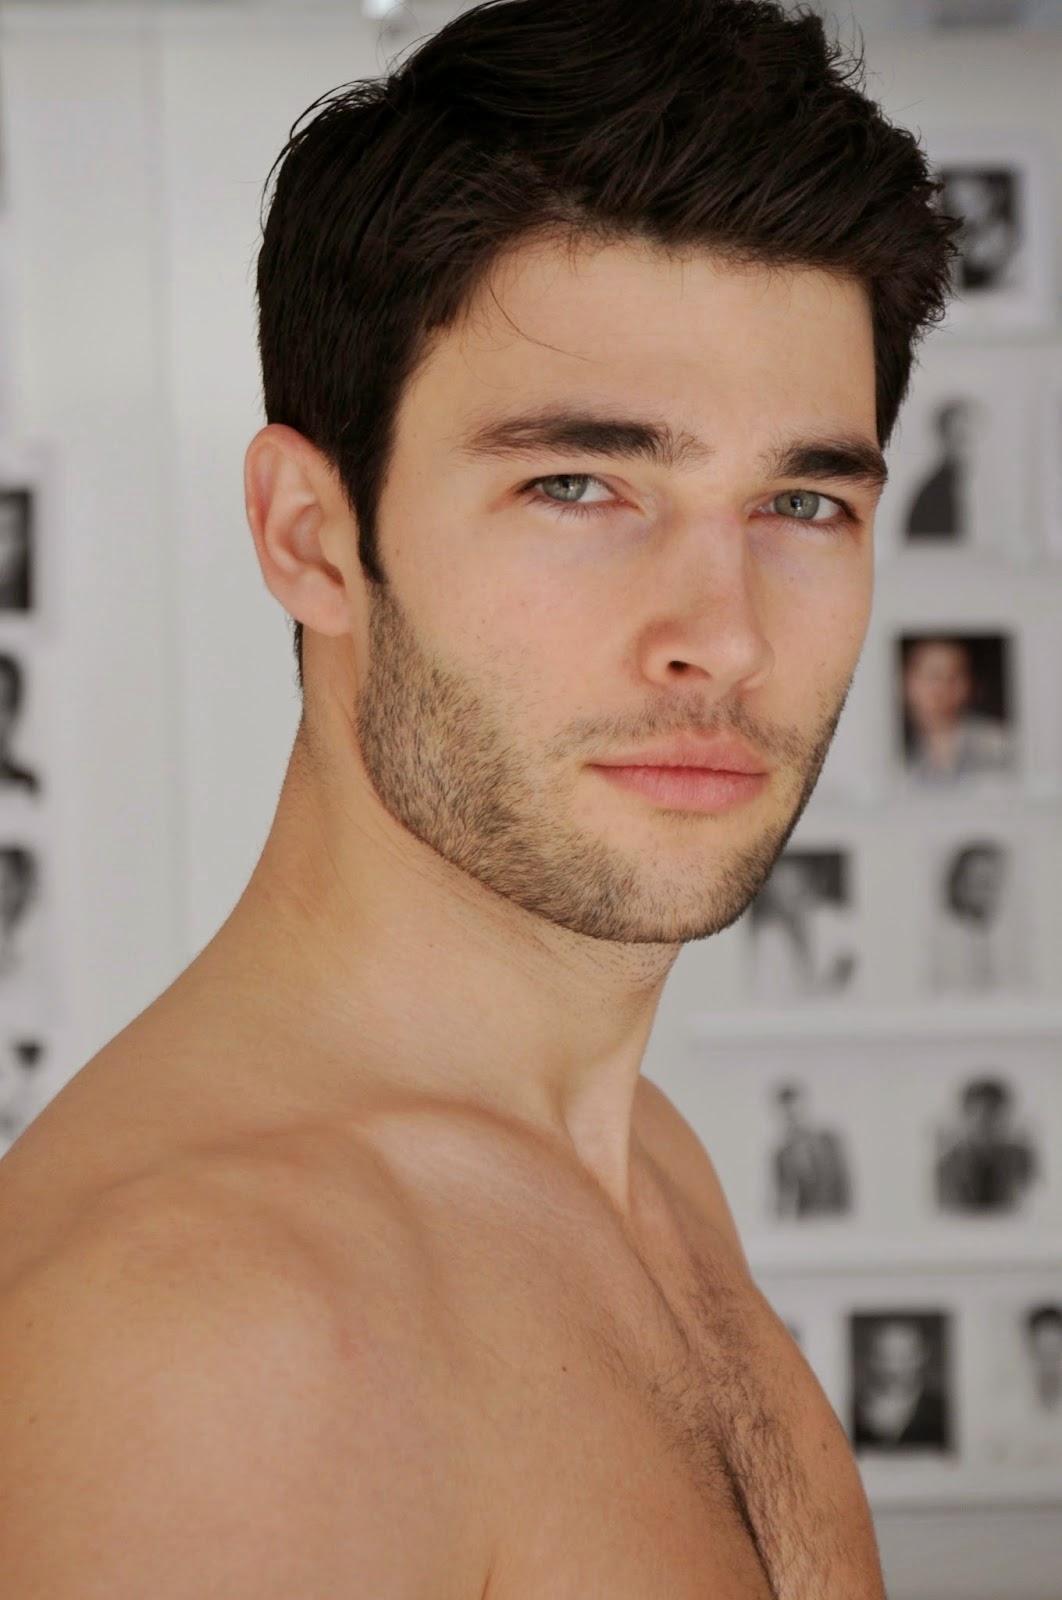
Portrait style: Real Portrait